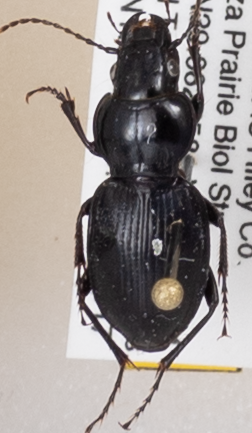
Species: Cyclotrachelus substriatus
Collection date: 2019-06-17
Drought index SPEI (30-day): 0.746
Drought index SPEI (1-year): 1.69
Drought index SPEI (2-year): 0.26